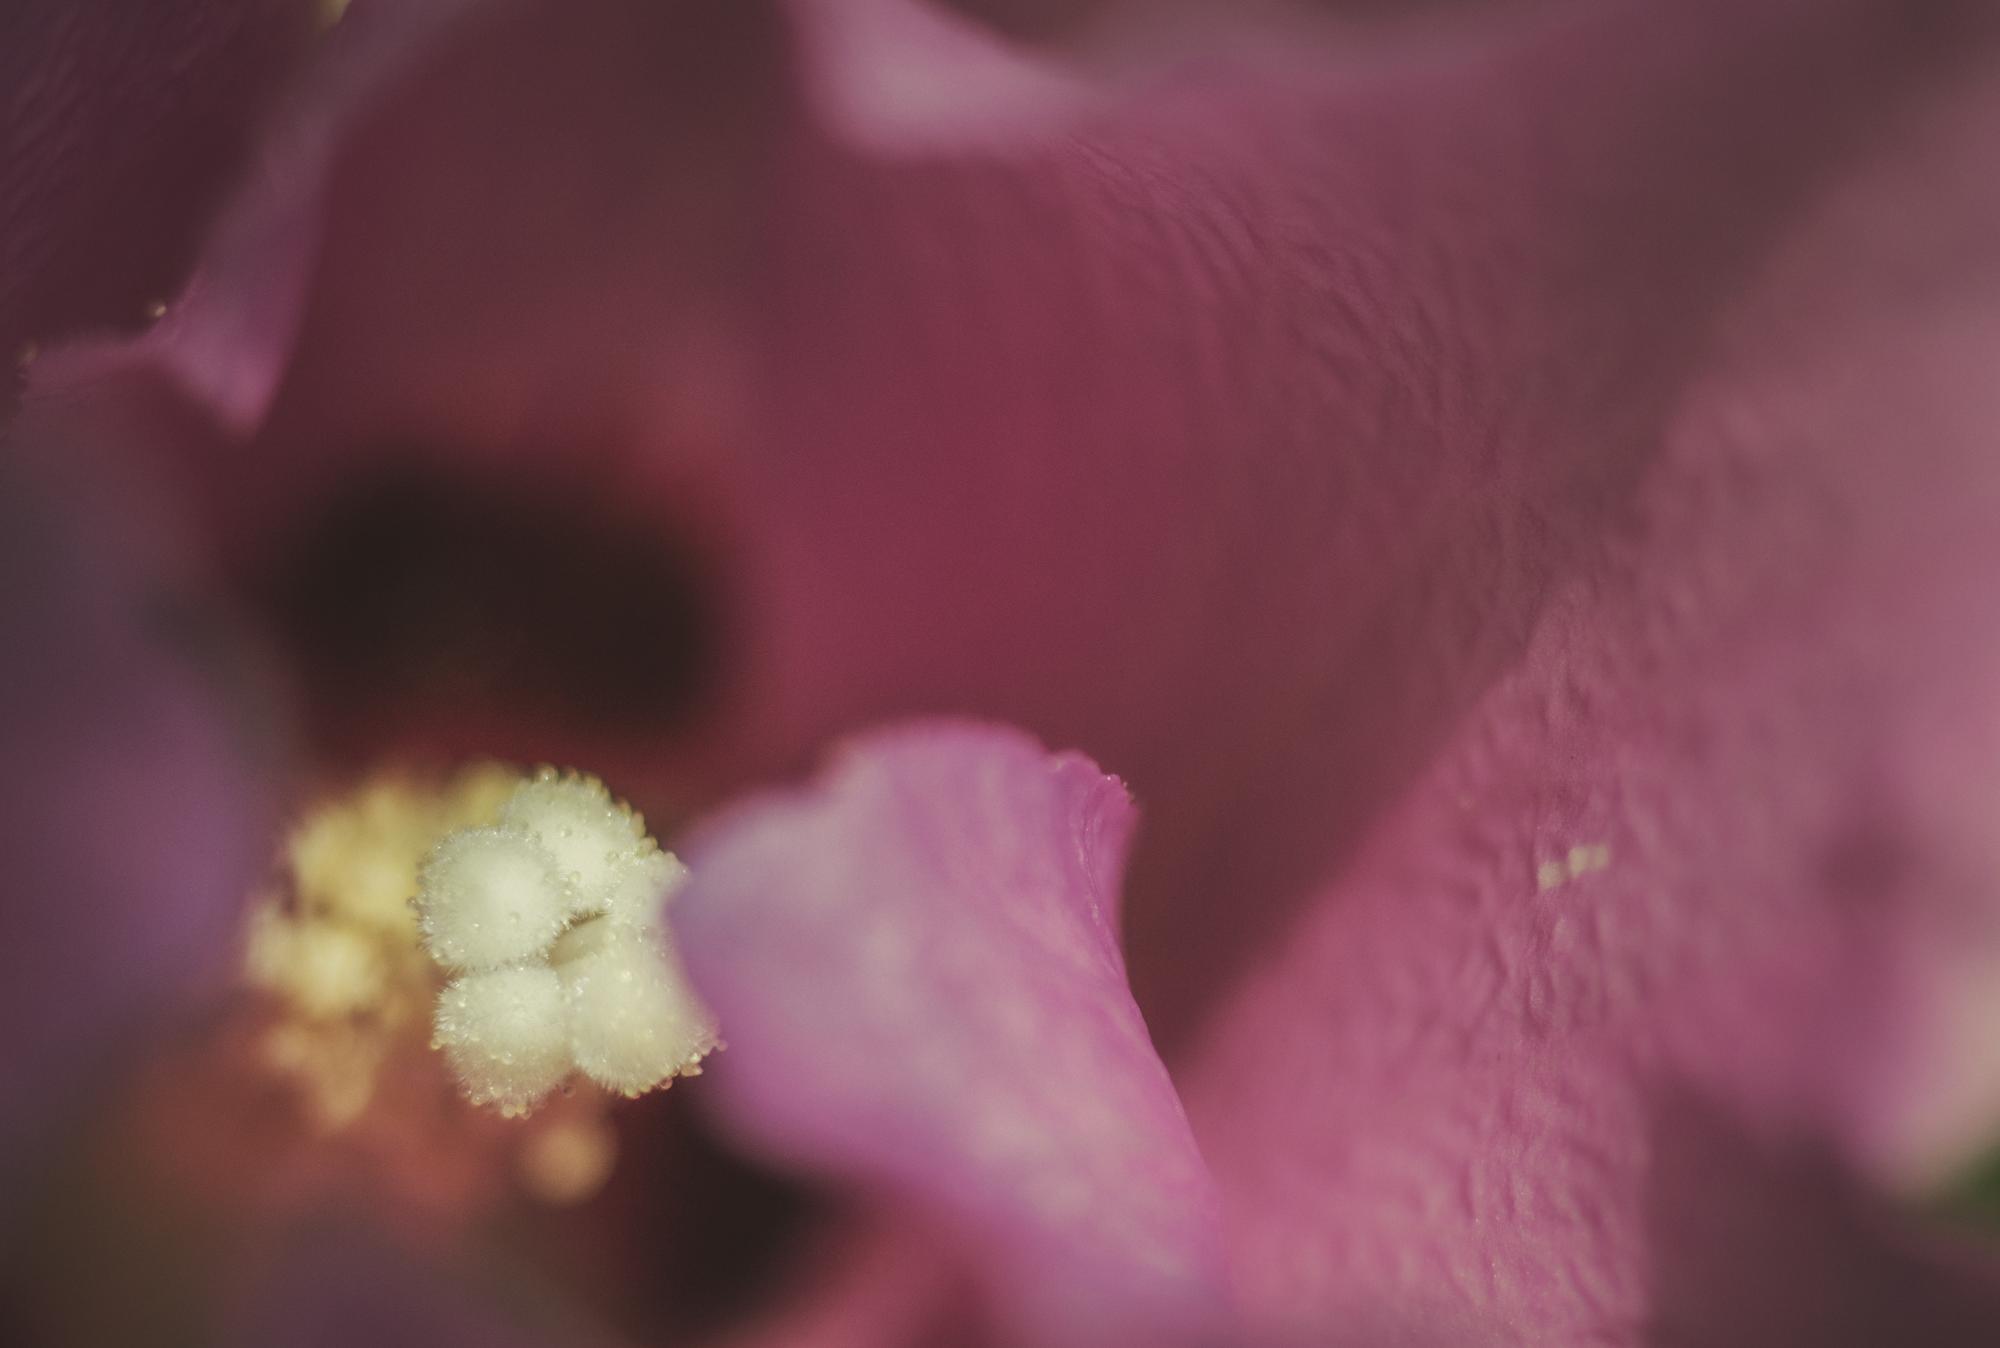
nature, blossom, light, plant, photography, flower, petal, bloom, europe, red, color, macro, peace, serene, nikon, closeup, pink, flora, close up, happiness, fleur, passion, soft, nikkor, quiet, douceur, parfum, nikond750, plaisir, softness, scent, perfume, treasure, pleasure, altea, bienetre, macro photography, c uruyann, d310, flowering plant, land plant